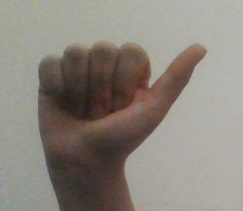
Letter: dhad